Andalusia

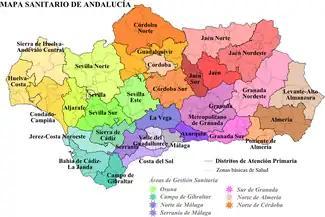
Healthcare districts of Andalusia

The lack of high-quality fossil fuels in Andalusia has led to a strong dependency on petroleum imports. Still, Andalusia has a strong potential for the development of renewable energy, above all wind energy. The Andalusian Energy Agency established in 2005 by the autonomous government, is a new governmental organ charged with the development of energy policy and provision of a sufficient supply of energy for the community.